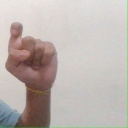
अक्षर: इ